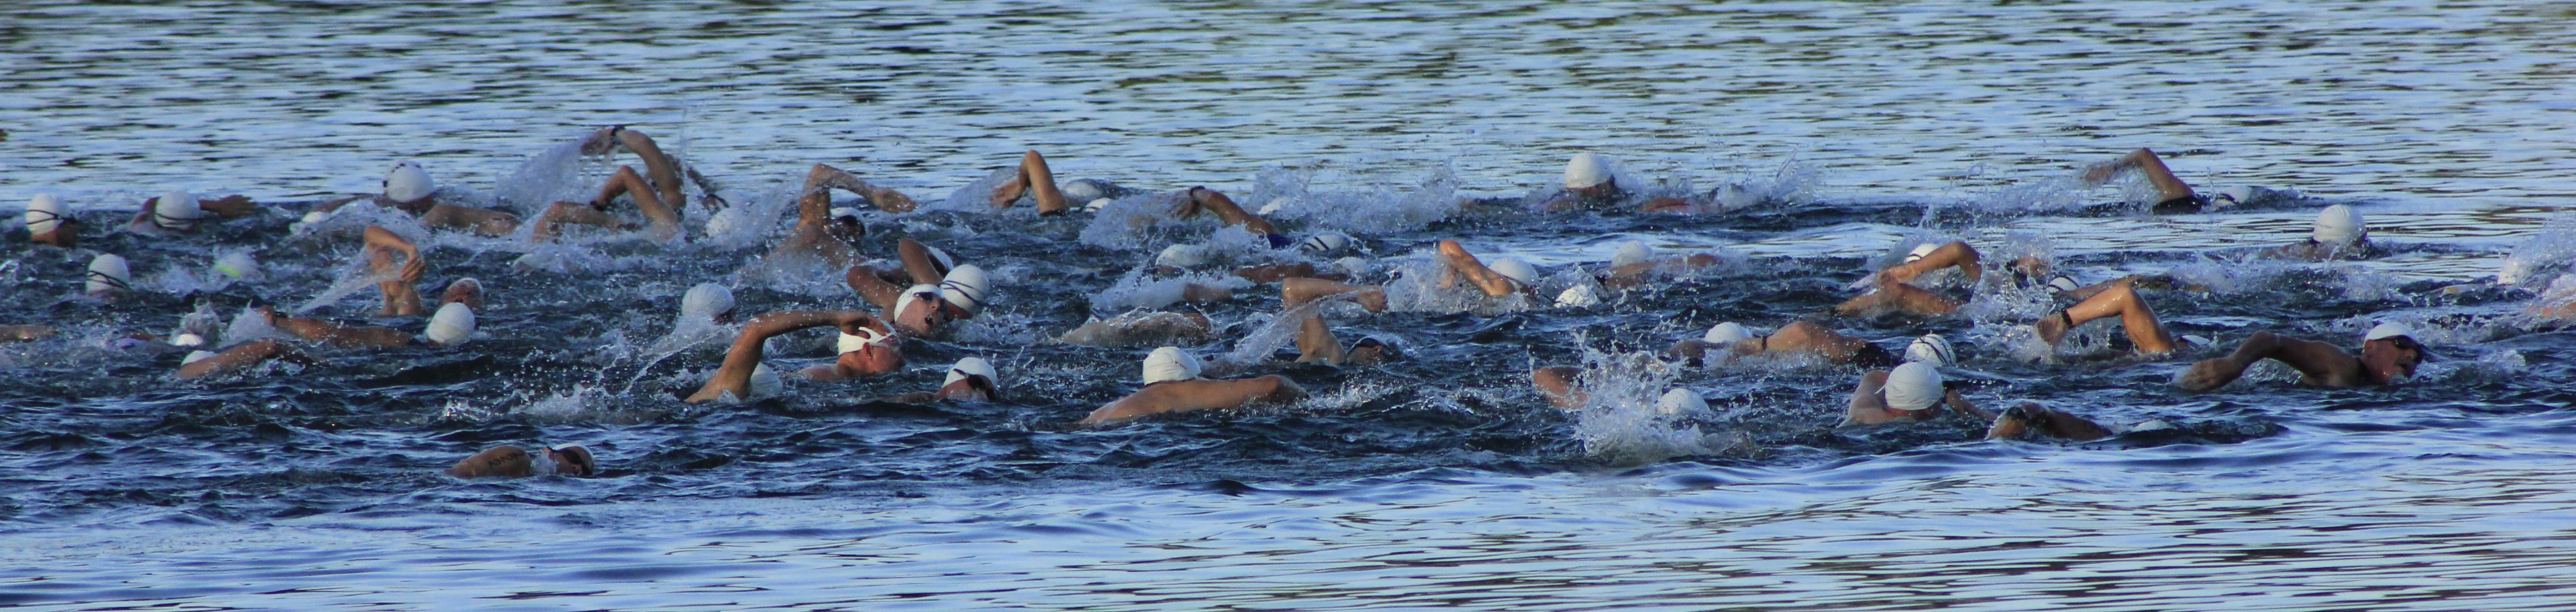
triathlon, race, swimming, recreation, open water swimming, Steller sea lion, marine mammal, water bird